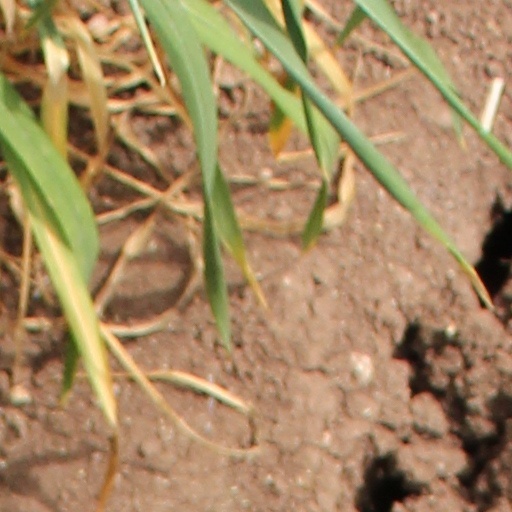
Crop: wheat